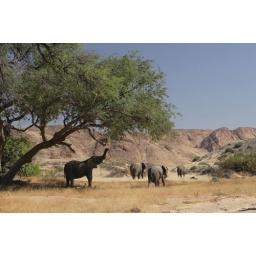
Desert elephant in dry river bed